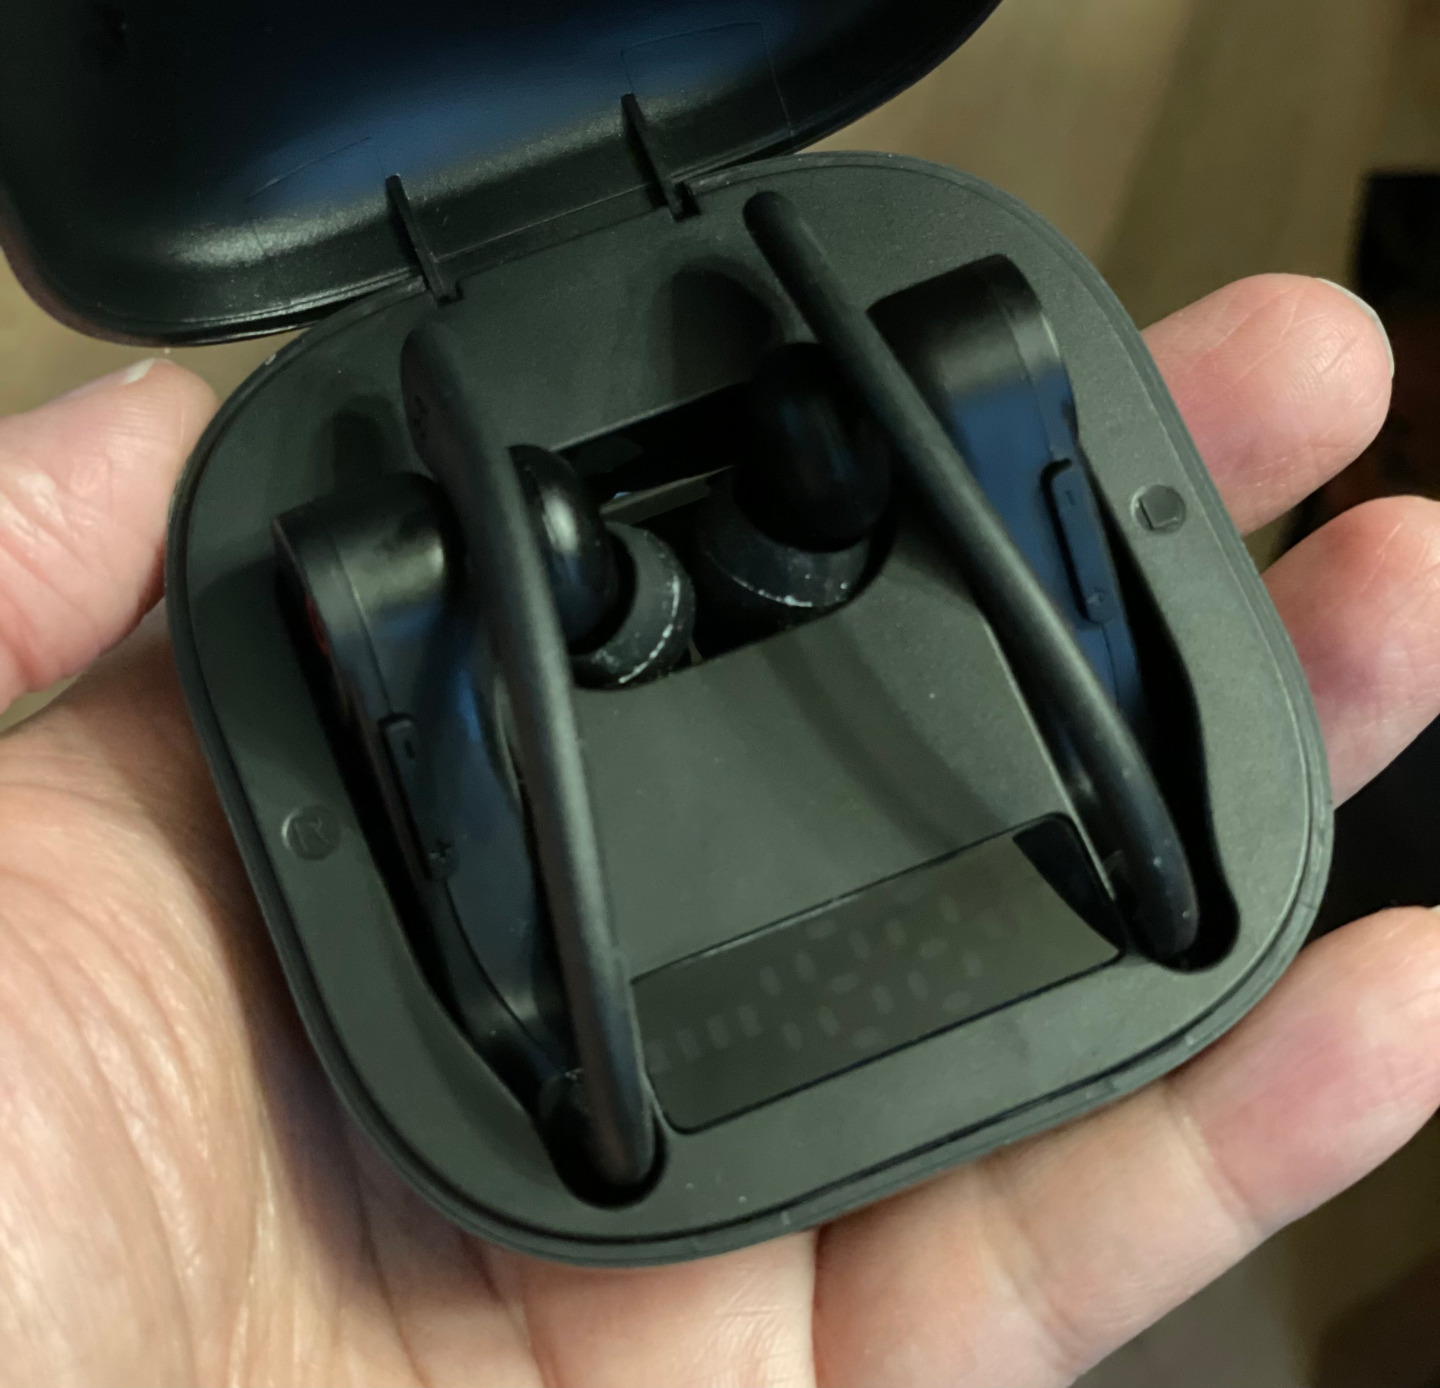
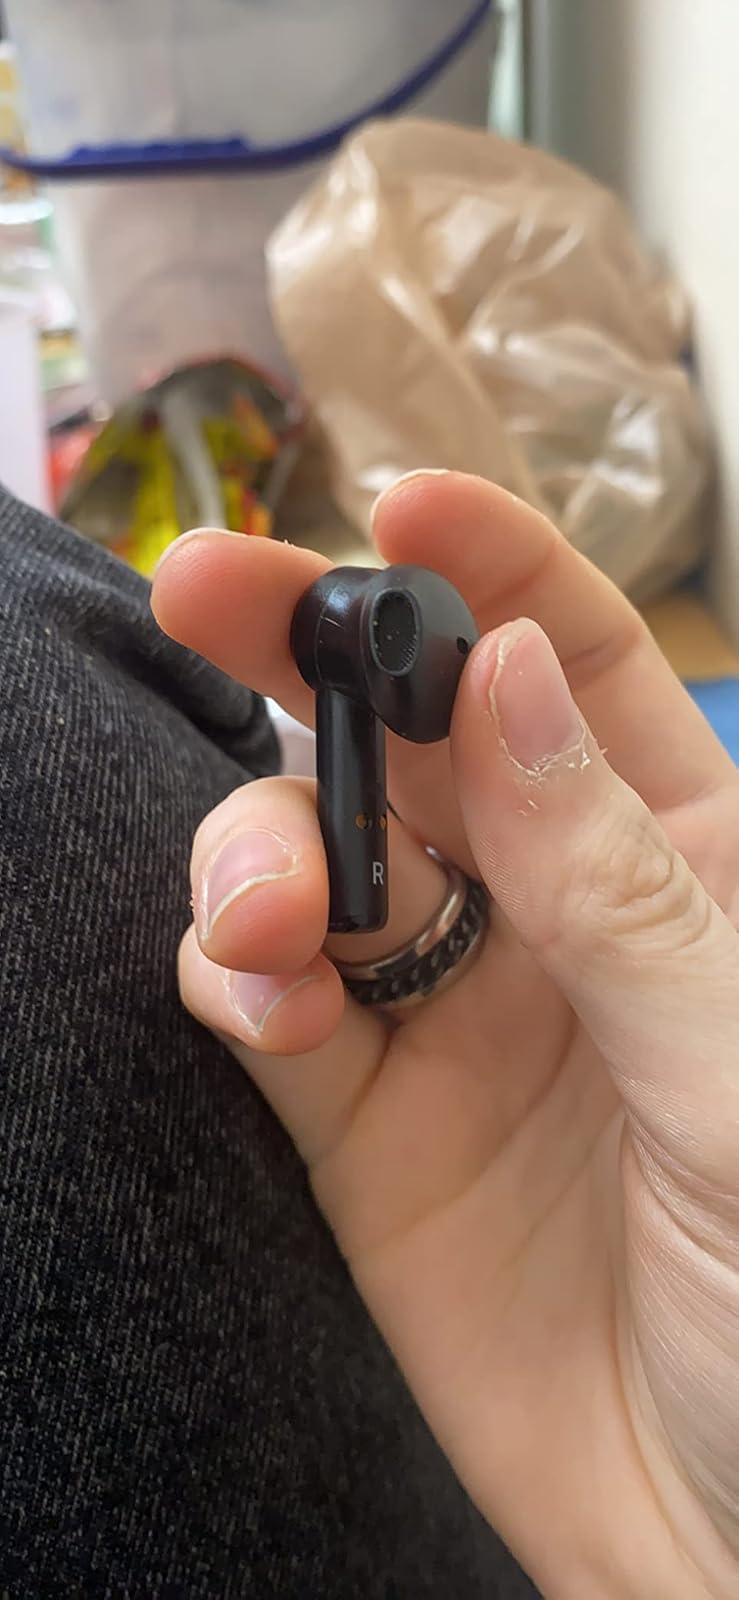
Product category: earbuds
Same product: no